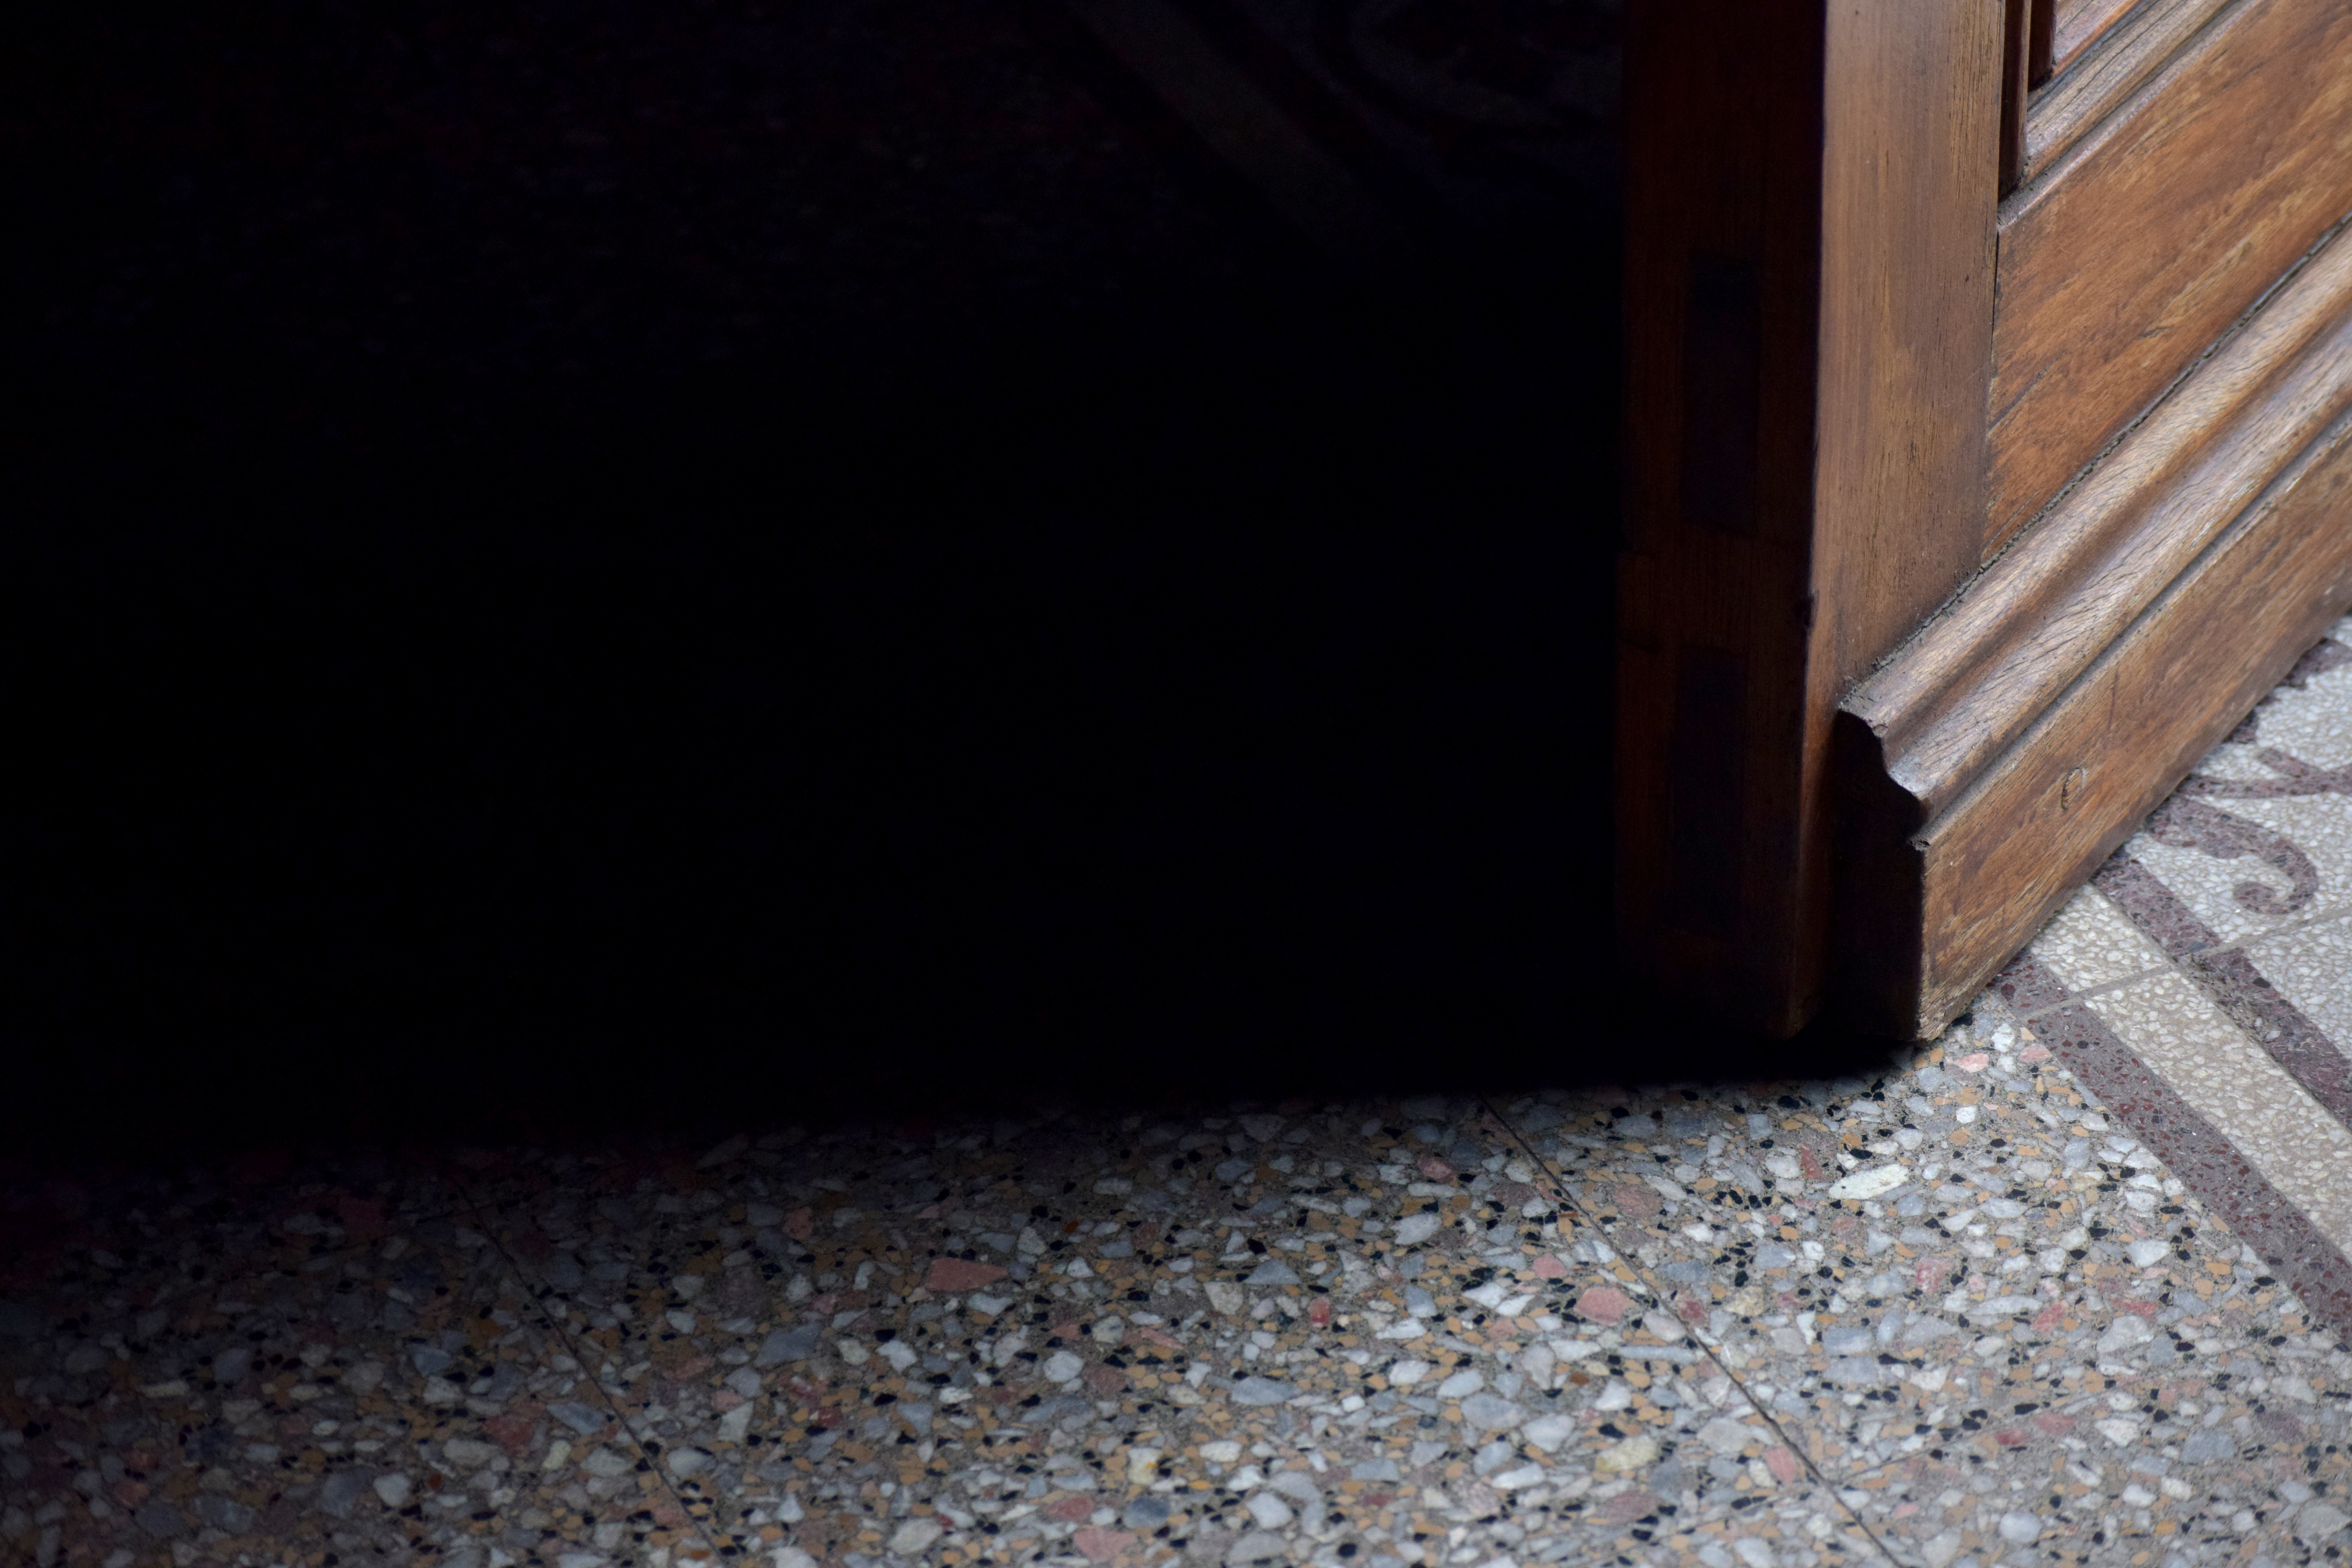
wood, floor, black, material, hardwood, flooring